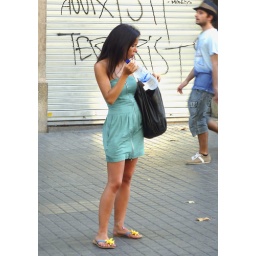
A girl packs a big bottle of water into her bag in a street of Barcelona